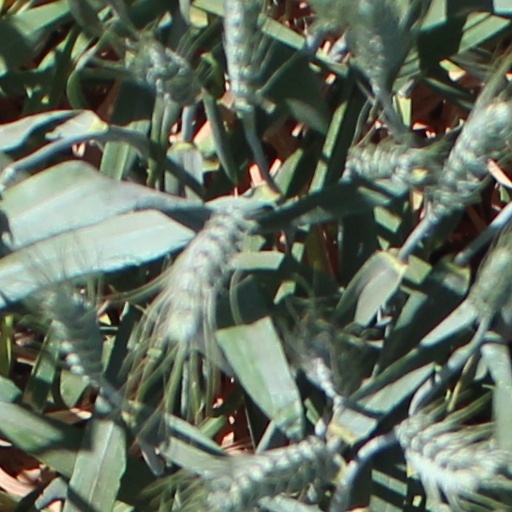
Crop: wheat